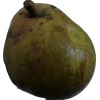
Label: pear